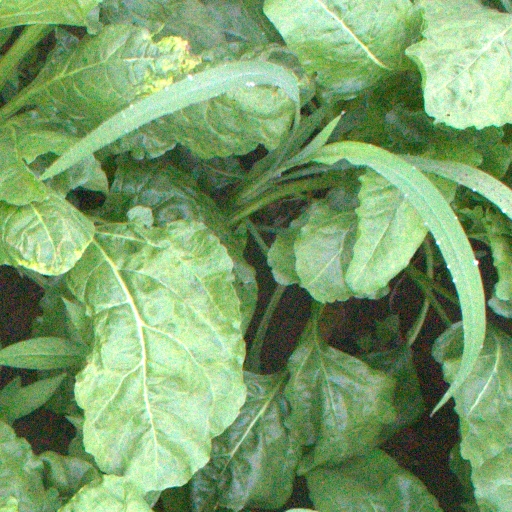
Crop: sugar beet